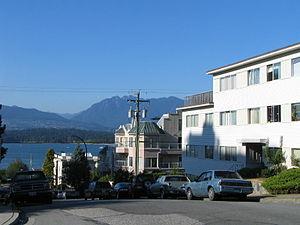
Kitsilano, surnommé Kits, est un quartier de Vancouver, au Canada.